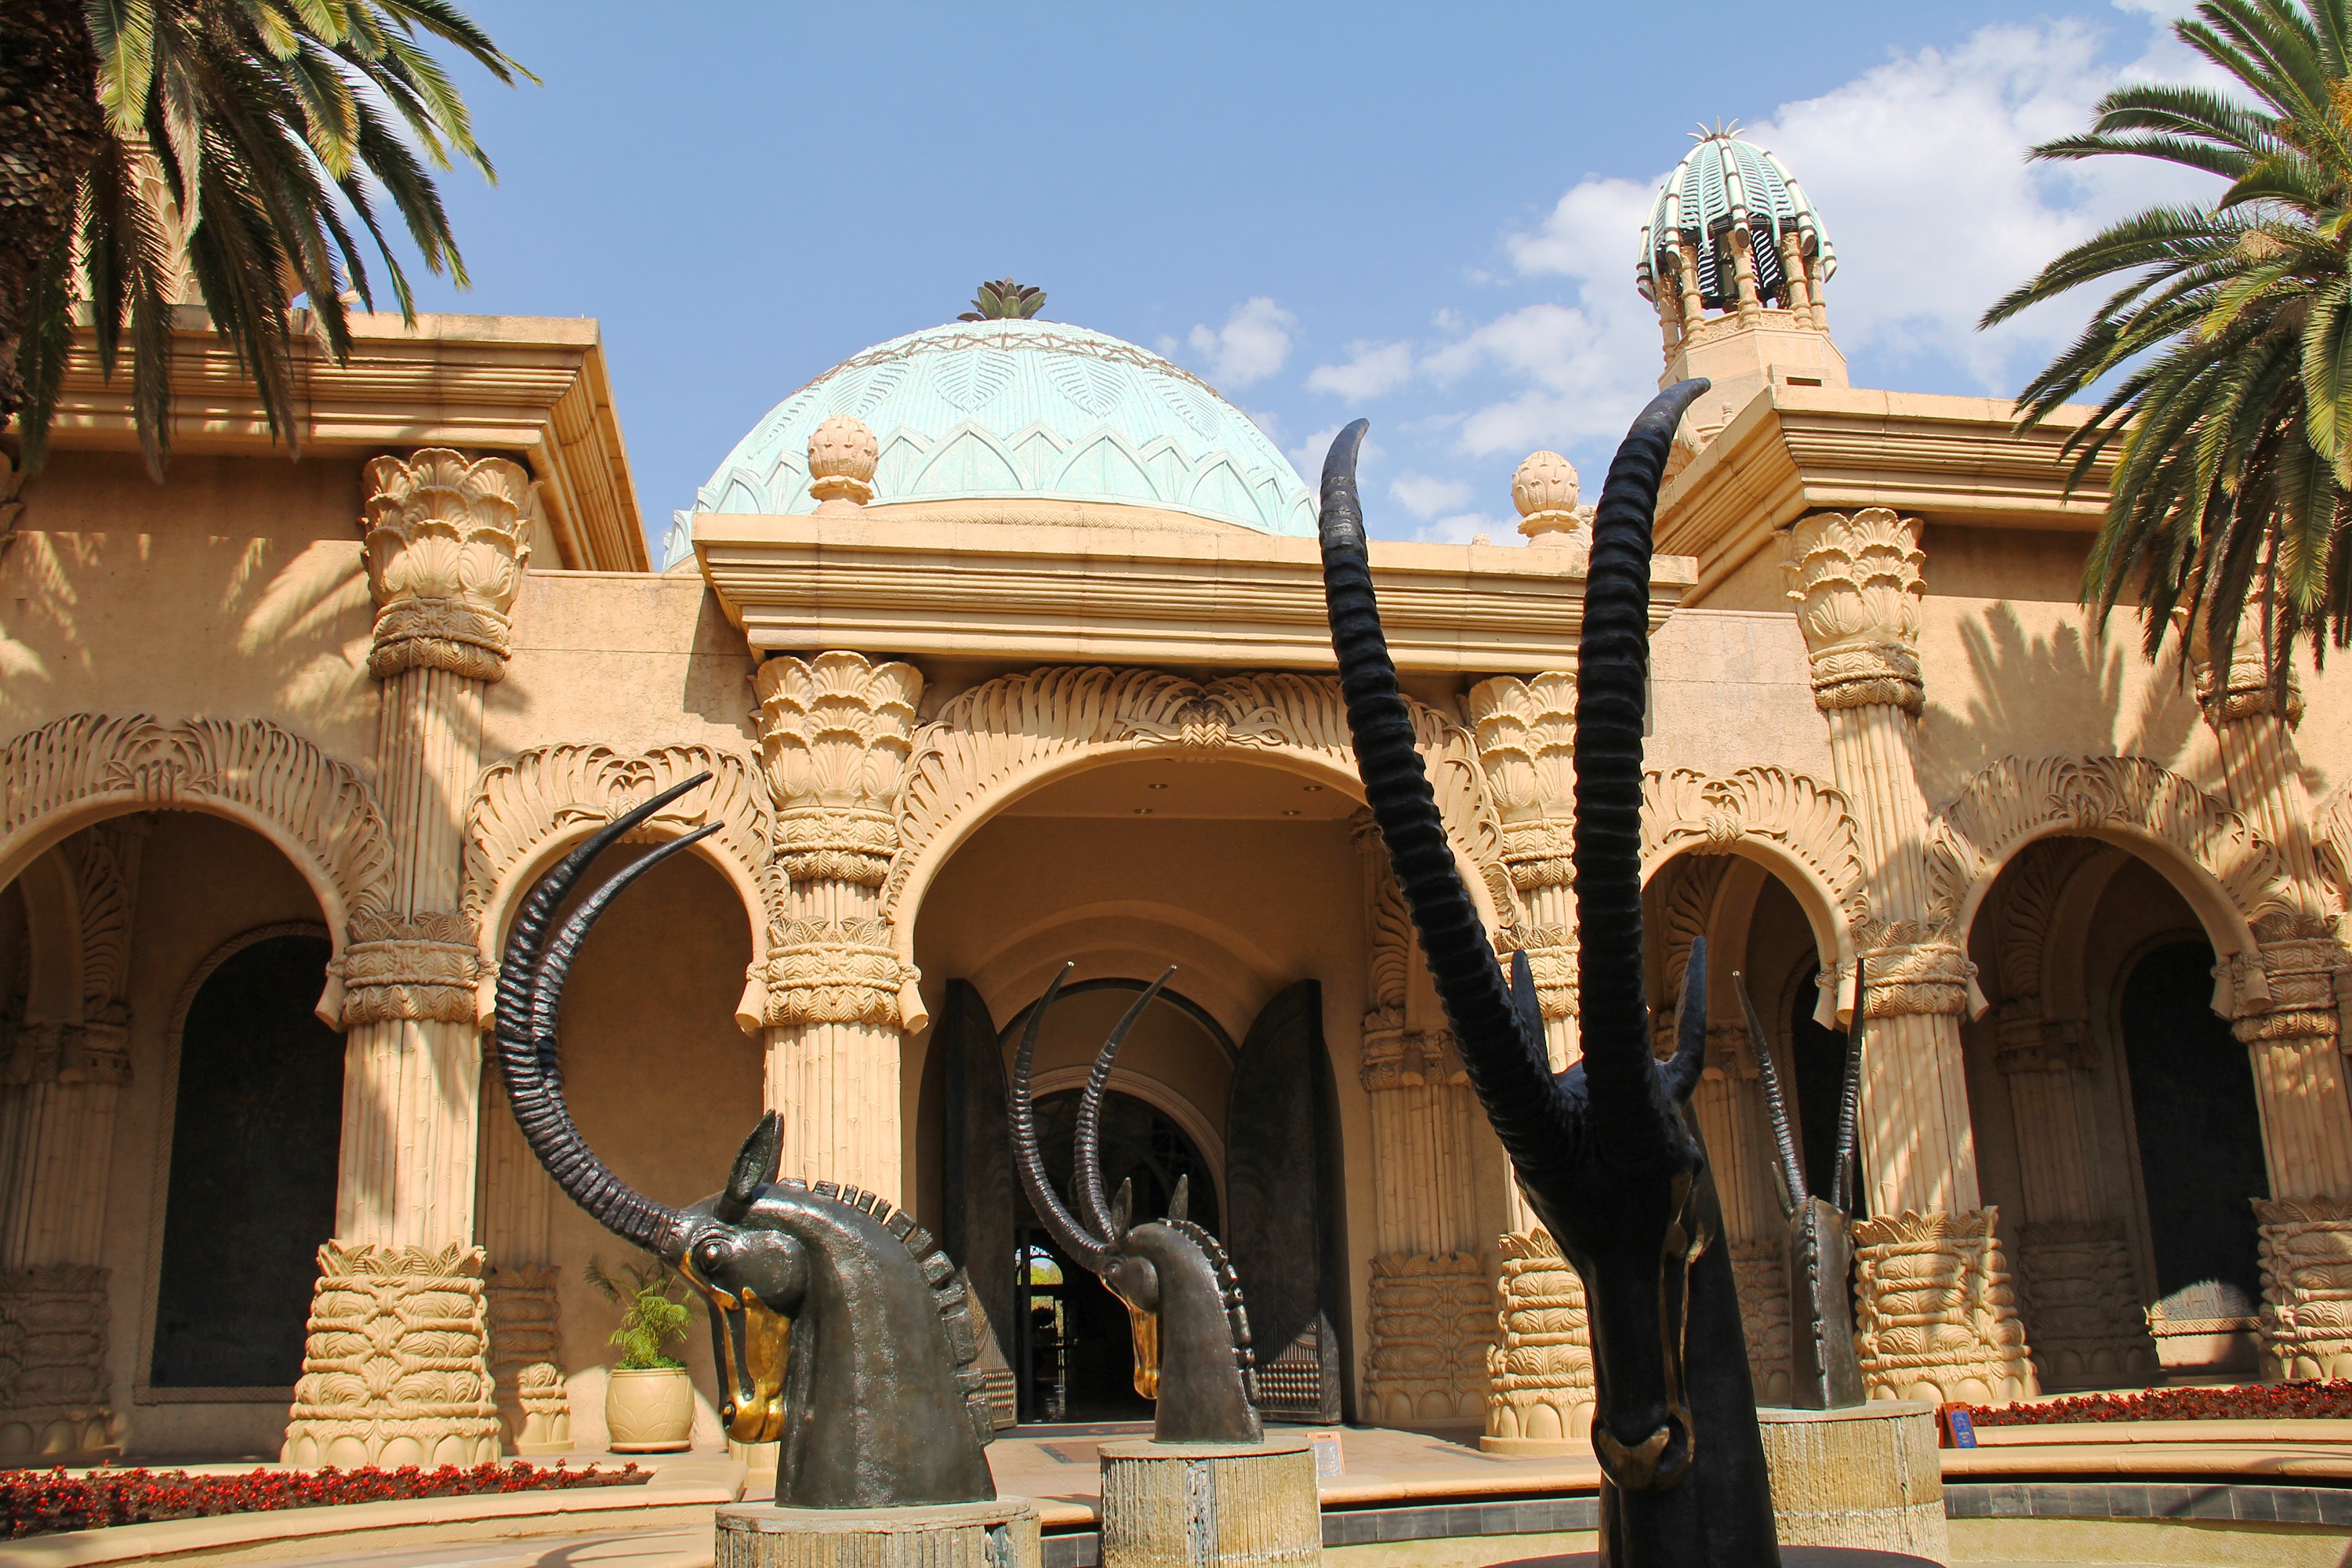
architecture, building, palace, travel, arch, landmark, tourism, place of worship, temple, visual, mosque, experience, stunning, south africa, johannesburg, ancient history, the palace of the lost city